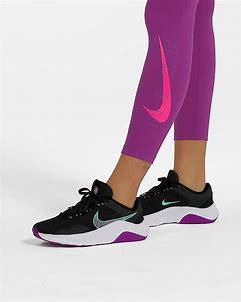
Brand: Nike
Model: Legend Essential 3 Next Nature